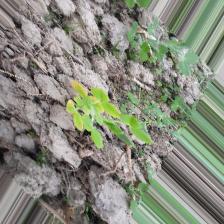
Label: Normal